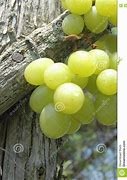
Label: grape